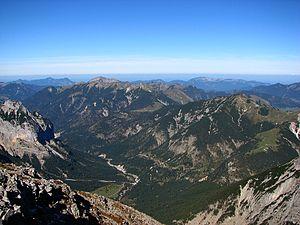
La Rißtal, également Rißbachtal ou vallée du Rissbach, est une vallée du massif des Karwendel, à travers laquelle coule le Rißbach, en Autriche et en Allemagne.